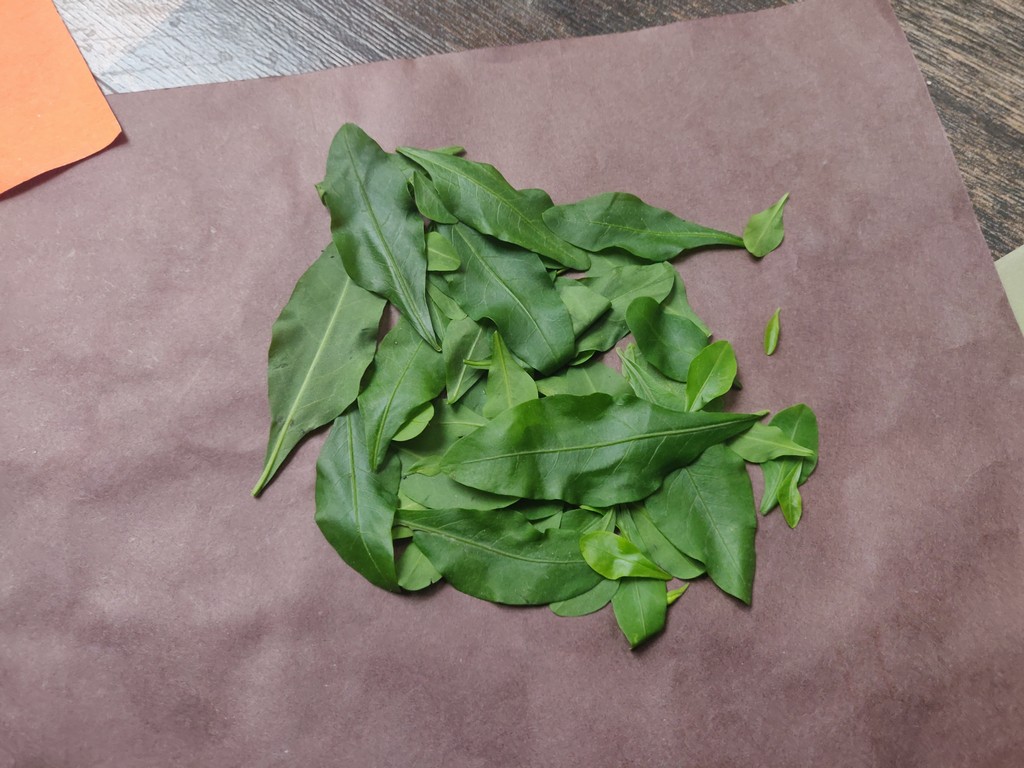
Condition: Healthy
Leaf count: multiple
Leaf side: unknown